The Smile Behind the Veil

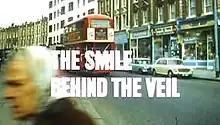

"The Smile Behind the Veil" is the final episode of the 1969 ITC British television series "Randall and Hopkirk (Deceased)", starring Mike Pratt, Kenneth Cope, and Annette Andre. The episode was first broadcast on 13 March 1970 on the ITV and was directed by Jeremy Summers.